Park Geun-hye

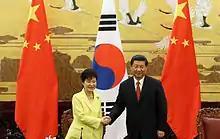
Park Geun-hye and Chinese President Xi Jinping, Beijing, 27 June 2013

On 27–30 June 2013, Park visited China with a South Korean delegation, where she met with Xi Jinping, the Chinese president. On 13 November 2013, Park held an extended meeting with President Vladimir Putin, whose visit to South Korea was the first among leaders of four major powers including the United States, China, and Japan. During the meeting, Park and Putin considered combining Korea's Eurasian Initiative and Russia's Asia-Pacific Policy. After the summit, both presidents issued a joint communique and held a joint press conference. Earlier, Park attended the G-20 Summit in September 2013 at St. Petersburg, where she met Putin for a separate dialogue discussing economic cooperation and seeking support on North Korean issues. It marked the first Korea–Russia summit talk since Park's inauguration. When Park met with Russian Minister for the Development of Russian Far East Viktor Ishaev, who headed the Russian delegation to Park's inaugural ceremony, she stated that Russia was one of Korea's key strategic partners.